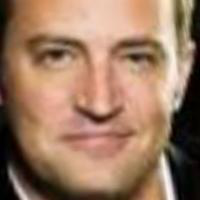
Age group: age 21-30